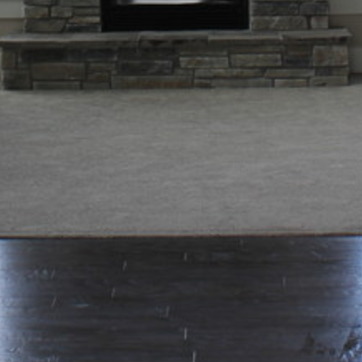
Material: carpet